Musique concrète

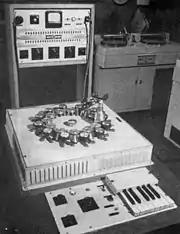
The chromatic phonogène

Speed variation was a powerful tool for sound design applications. It had been identified that transformations brought about by varying playback speed lead to modification in the character of the sound material: